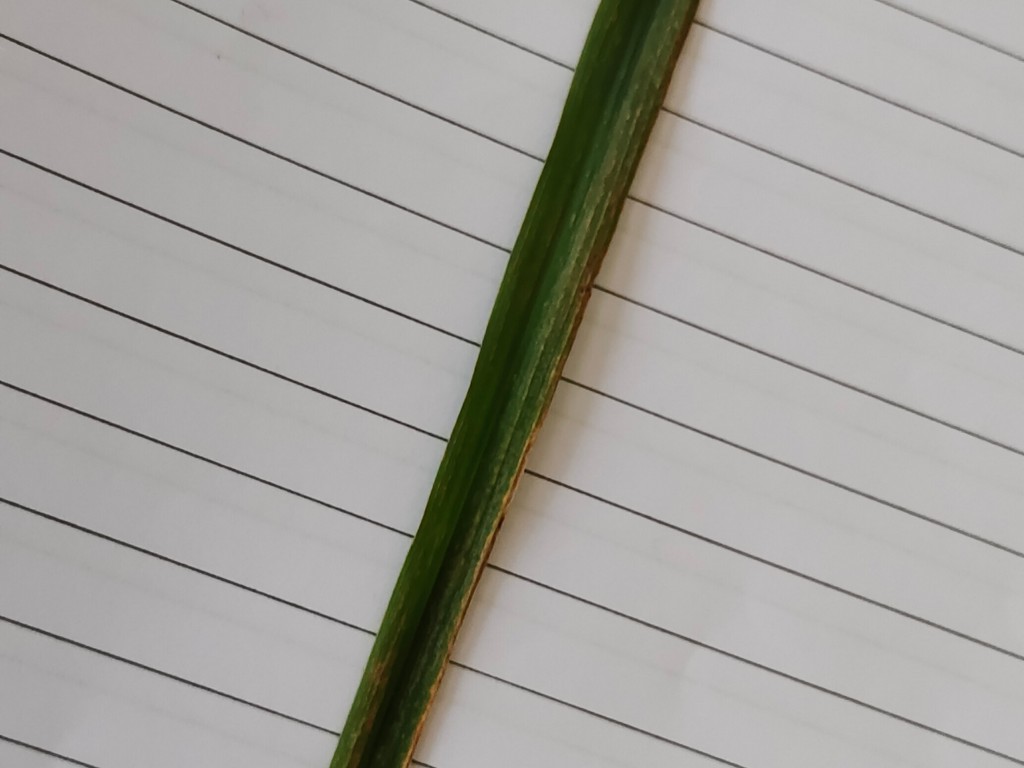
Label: Unhealthy